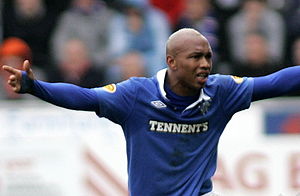
El Hadji Diouf
El Hadji Ousseynou Diouf er en senegalesisk tidligere fodboldspiller, der spillede som angriber. Han spillede i mange engelske klubber, blandt andet Liverpool, Bolton Wanderers, Sunderland, Blackburn Rovers, Doncaster Rovers, og Leeds United. Før han kom til engelsk fodbold i 2002 spillede han for de franske klubber FC Sochaux, Rennes FC samt RC Lens.